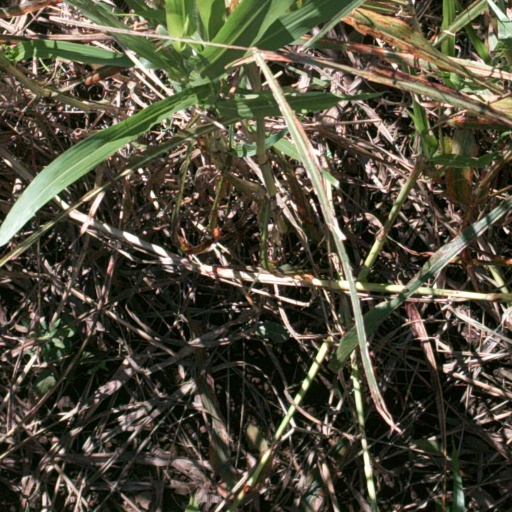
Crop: sorghum